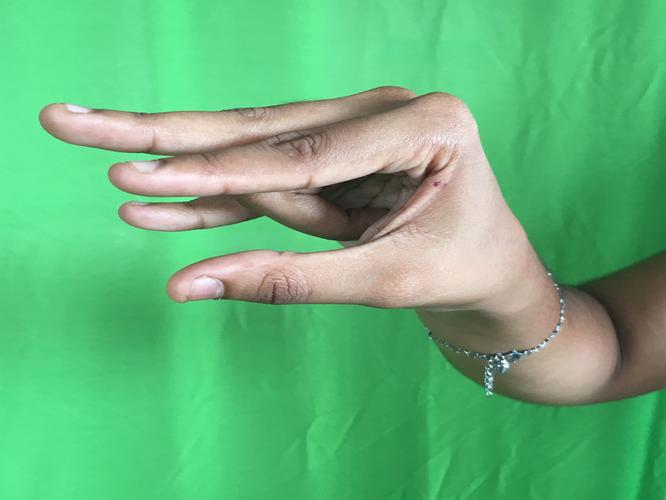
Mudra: Kangulam
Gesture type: single_hand